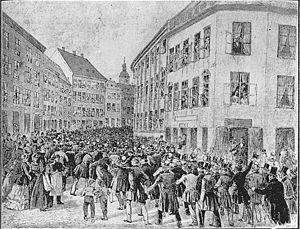
Martsrevolutionen (Danmark)
Folketoget mod Christiansborg 21. marts 1848. N.F.S. Grundtvig ses i det øverste hjørnevindue til højre i billedet.
Folketoget i København den 21. marts 1848.
Martsrevolutionen i Danmark er betegnelsen for de begivenheder der ledte til indførelsen af konstitutionelt monarki i Danmark ved Grundlovens stadfæstelse.